Science and technology in Venezuela

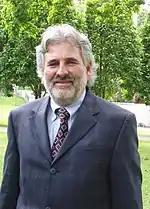
Benjamin Sharifker

Manuel Núñez Tovar (Caicara, Monagas, September 24, 1872 – Maracay, Aragua, January 27, 1928) was naturalist, researcher, parasitologist and entomologist. Nuñez Tovar began his studies at Caicara and later continued in Maturin, where he graduated from high school at age 16. The first two years studied medicine at the Federal College of Barcelona and gained the title at the Central University of Venezuela in 1895. In 1909, with Cesar Flamerich and Rafael Nuñez Isava, he was part of the Public Health Commission, and that same year he began his studies in entomology. In this discipline studied the importance of insects as vectors in the transmission of diseases, was the author of numerous papers and identified "Necator americanus" as the cause of anemia in patients who had suffered from malaria. After twenty years in Monagas state, Nuñez Tovar lived temporarily in Caracas and La Victoria, settling permanently in Maracay after being appointed medical brigade in the garrison of the city. During this time many animal species collected in the valleys of Aragua and around the Lake Valencia (Venezuela). Nuñez never left Venezuela, but scientists visited the country to personally know the voluminous scientific work included the discovery of several species of mosquitoes that carry his name. For his scientific legate, a high school and University Hospital of Maturin were named in his honor and his entomology collection was acquired by the government of Venezuela. This is preserved in the Department of Malariology and Environmental Sanitation, Ministry of Health of Maracay.